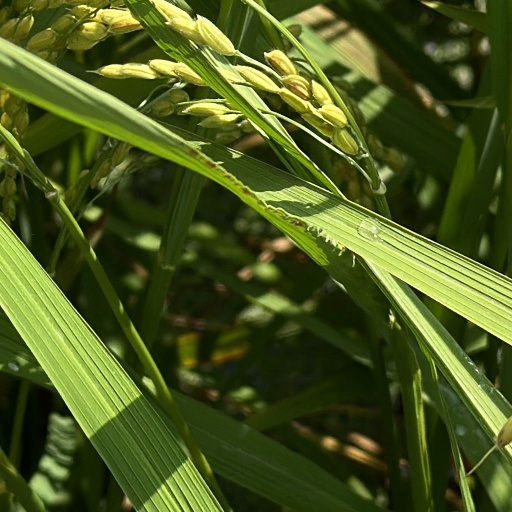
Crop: rice